Essex Wildlife Trust

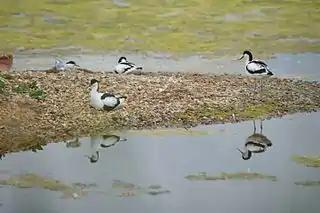
View from Blue House Farm bird hide

The Essex Wildlife Trust (EWT) is one of 46 wildlife trusts which cover the United Kingdom. The EWT was founded in 1959, and it describes itself as Essex's leading conservation charity, which aims to protect wildlife for the future and the people of the county. As of January 2017, it has over 34,000 members and runs 87 nature reserves, 2 nature parks and 11 visitor centres.